Danny Hurcombe

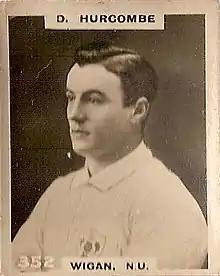
Godfrey Phillips cigarette card featuring Hurcombe

Daniel "Danny" Hurcombe (14 November 1896 – 19 March 1965) was a Welsh rugby union, and professional rugby league footballer who played in the 1910s and 1920s. He played club level rugby union (RU) for Talywain RFC, and representative level rugby league (RL) for Great Britain and Wales, and at club level for Wigan and Leigh, as a , or .